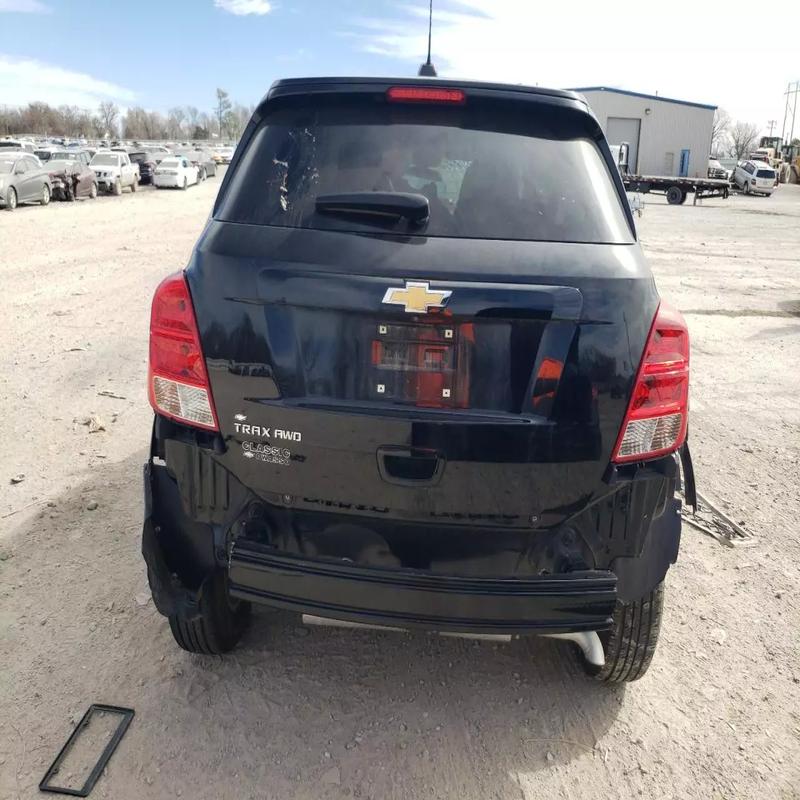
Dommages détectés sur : pare-choc arrière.
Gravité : majeur